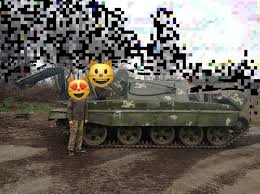
Label: T-62